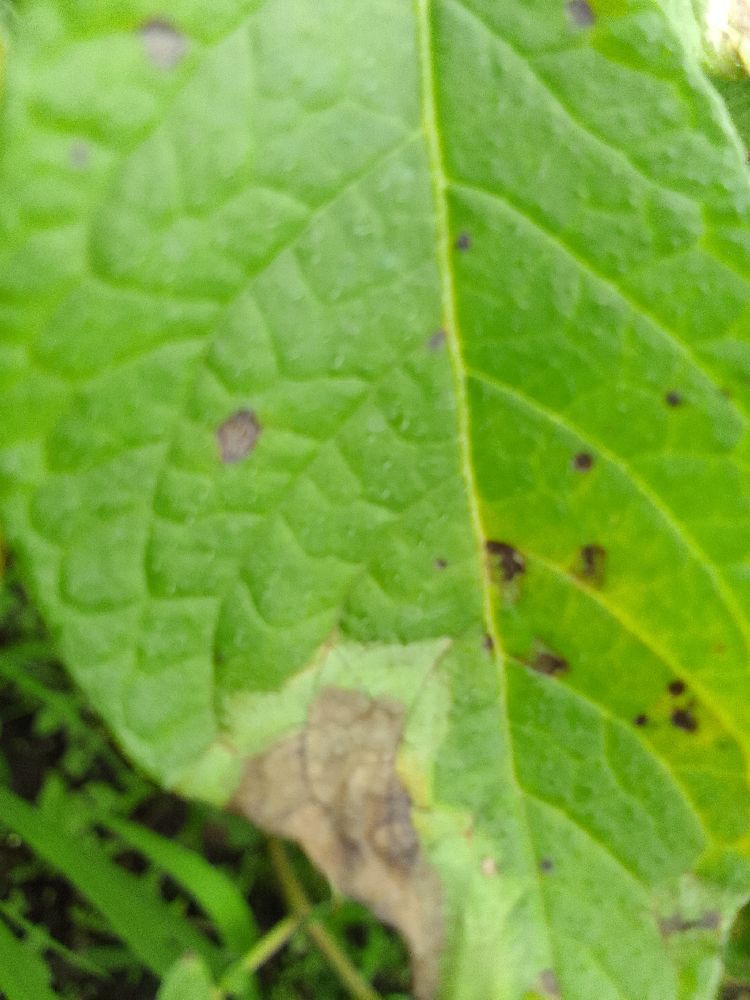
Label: Late blight